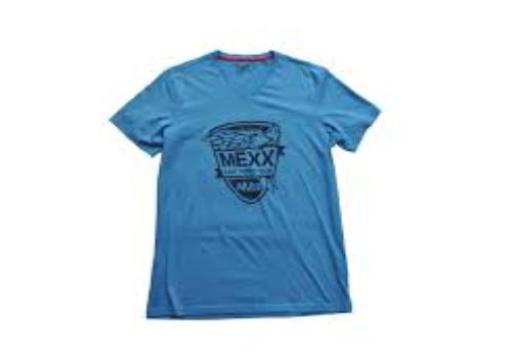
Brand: mexx
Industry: Clothes